Charles Johnson (Tennessee)

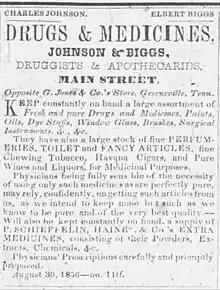
Charles Johnson & Elbert Biggs, Drugs & Medicines, Main Street, Greeneville, Tennessee ("American Presbyterian", May 13, 1857)

Andrew Johnson was made military governor of Tennessee by President Lincoln and the U.S. Senate on March 5, 1862. Charles apparently traveled with him to the capital in the fall of 1862, where he enlisted in the federal army. He served as an assistant surgeon under Rudolph Knaffl in the 10th Tennessee Infantry Regiment of the U.S. Army, which was also known as the Middle Tennessee Infantry.